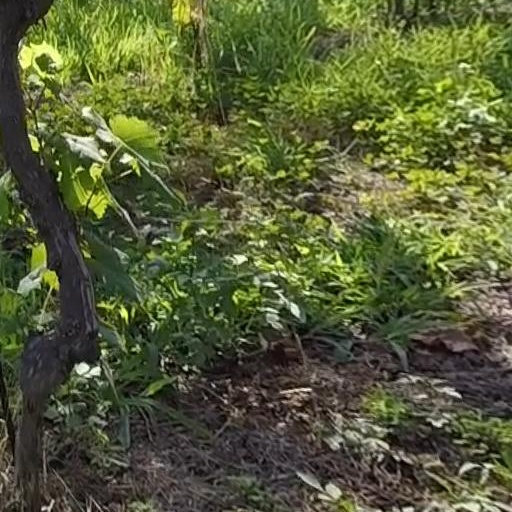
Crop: grape